How Czar Peter the Great Married Off His Moor

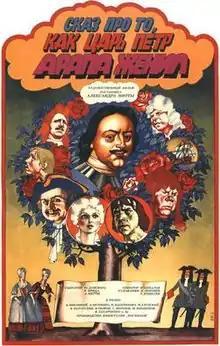

How Czar Peter the Great Married Off His Moor ("Skaz pro to, kak tsar Pyotr arapa zhenil") is a 1976 musical film directed by the Russian filmmaker Alexander Mitta. The film features Vladimir Vysotsky as the protagonist Abram Petrovich Gannibal, the African godson of Peter the Great. Also starring in the film are Aleksei Petrenko as Czar Peter, and Irina Mazurkevich as Natasha Rtishcheva. It is an adaptation of the book "The Moor of Peter the Great" by Gannibal's great-grandson Alexander Pushkin, written in 1827-1828 and published in 1837. The music for the film was written by the composer Alfred Schnittke. In 1976, the film was the sixth most popular film in the Soviet Union, being seen 33,100,000 times.